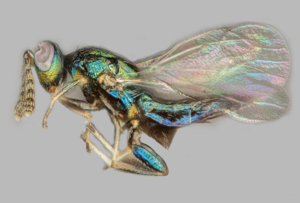
Euderus est un genre d'insectes hyménoptères de la famille des Eulophidae.
Euderus set est une espèce d'insectes hyménoptères de la famille des Eulophidae, originaire du sud-est des États-Unis et capable de modifier le comportement de ses victimes.